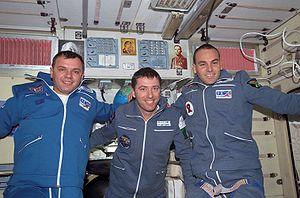
TM-34 est une mission Soyouz vers la Station spatiale internationale, la dernière avec le vaisseau spatial Soyouz-TM.